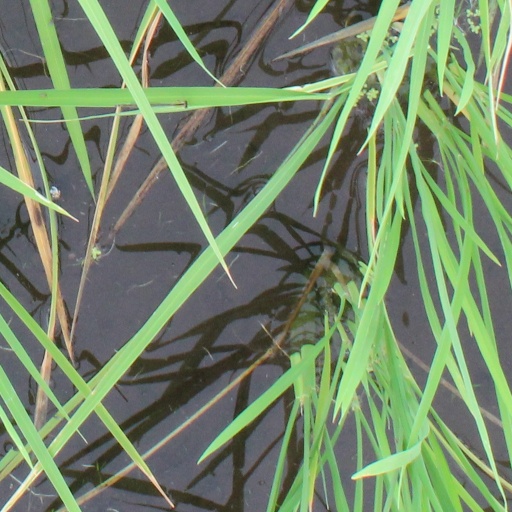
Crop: rice